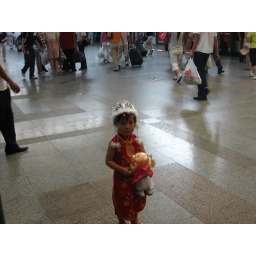
This little girl was being photographed by her Mother in the Beijing train station.